Sergei Skripka

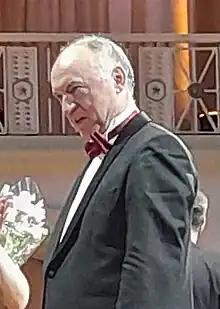
Sergei Skripka in 2023

Sergei Ivanovich Skripka (October 5, 1949 in Kharkiv) is a Soviet and Ukrainian conductor, and a People's Artist of Russia, conductor of the State Symphony Cinema Orchestra.